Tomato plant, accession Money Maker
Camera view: horizontal (90 deg, fisheye); turntable rotation: 150 degrees
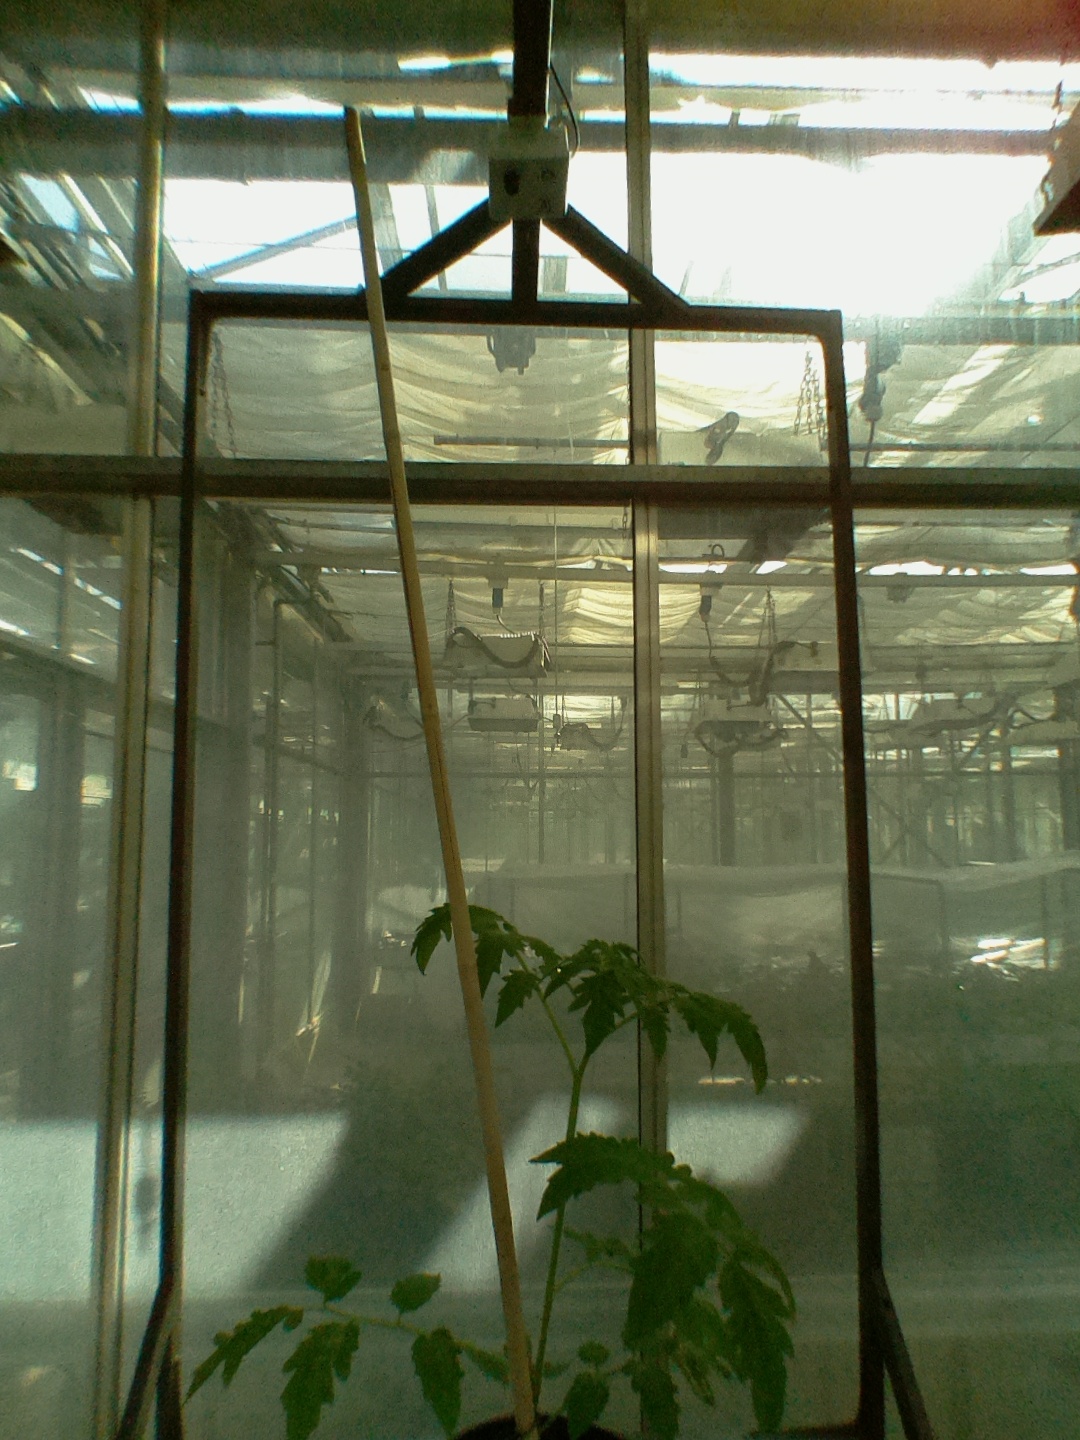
BBCH growth stage 14: 8 of true leaves visible